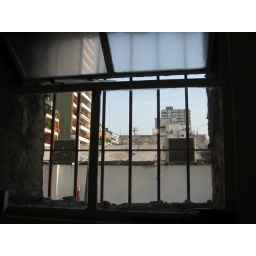
Window directly above the kitchen sink